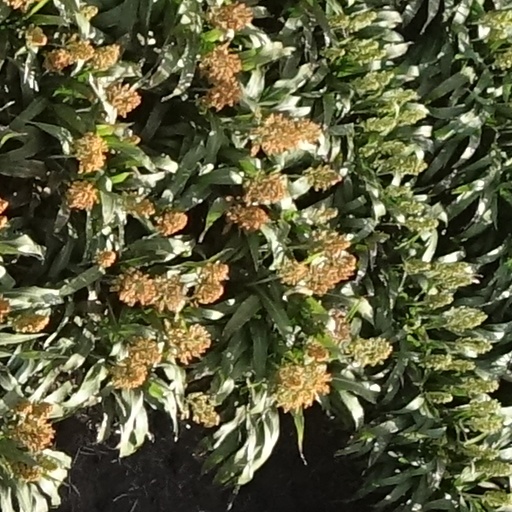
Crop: sorghum